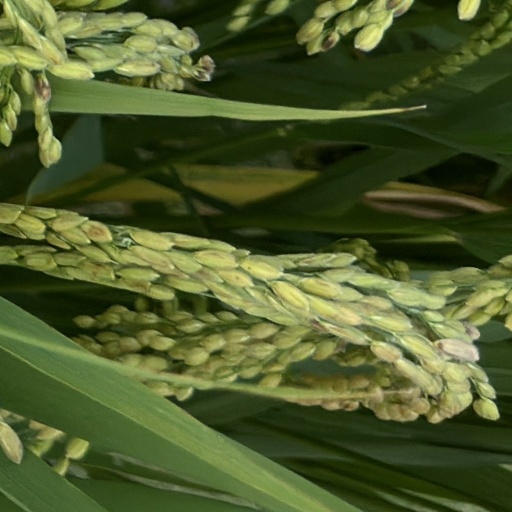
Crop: rice